Ford Pygmy

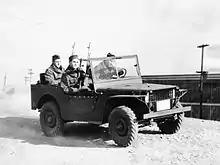
Ford Pygmy during testing at Camp Holabird, Maryland

American Bantam was the first to deliver a pilot vehicle to the Army on 23 September 1940. Willys-Overland followed with its Quad on 13 November. On 23 November, Ford delivered two pilot vehicles to Camp Holabird, Maryland for testing: the Pygmy and a second vehicle with a body built by the Budd Company. The Budd-bodied vehicle more closely resembled the Bantam pilot and was not tested by the Army. Both the Willys and Ford vehicles were heavily based on the Bantam Pilot design.